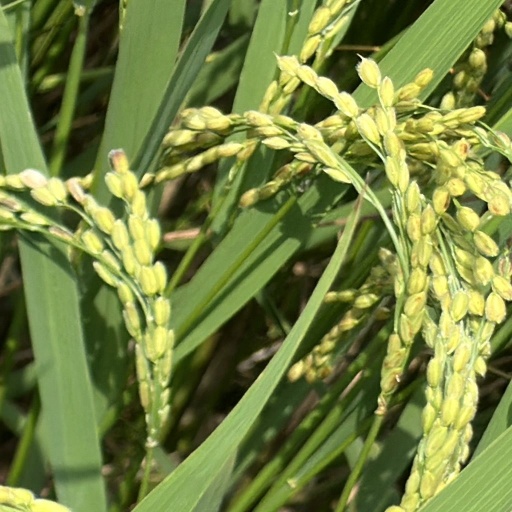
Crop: rice